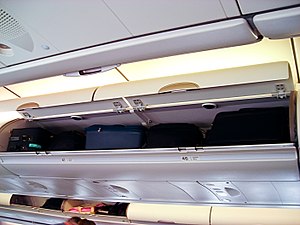
Bagage
Håndbagage hylder i et Airbus 340-600 luftfartøj.
Bagage er samlingen af tasker, kufferter og andre beholdere, som indeholder en rejsendes artikler.